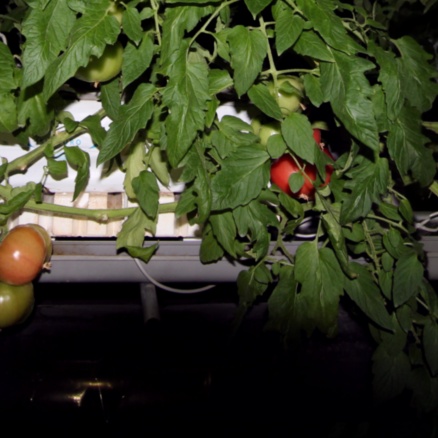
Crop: tomato